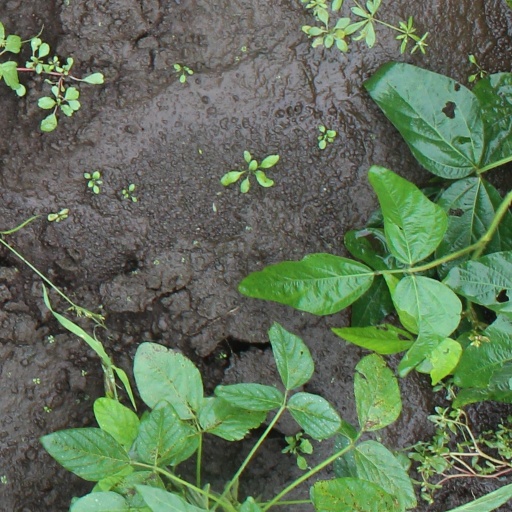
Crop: soybean